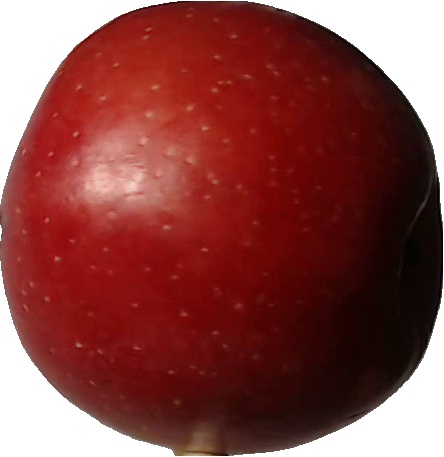
Label: apple_braeburn_1